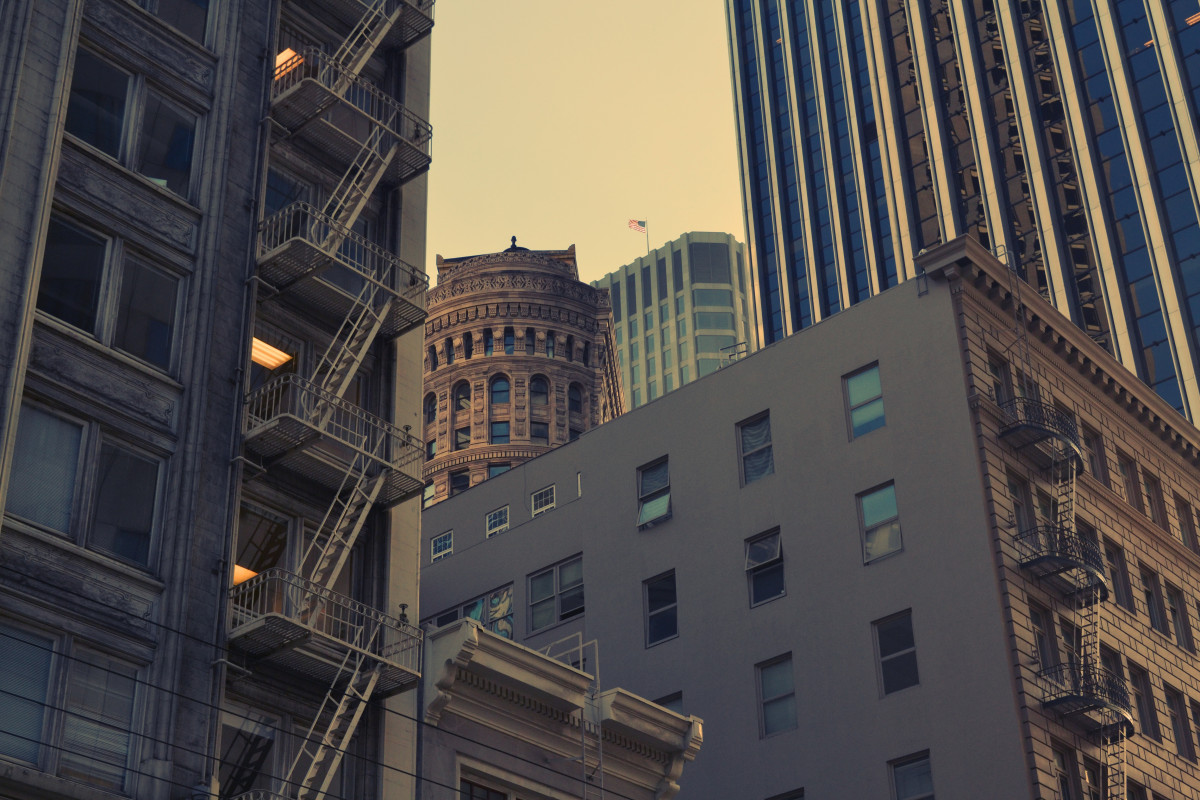
Tags: road, skyline, street, window, building, city, skyscraper, cityscape, downtown, evening, landmark, facade, tower block, metropolis, neighbourhood, urban area, residential area, human settlement